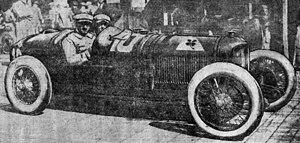
Giuseppe Campari, vainqueur du Grand Prix de France (d'Europe) 1924 à Lyon.